TOP gogo

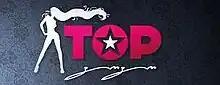

TOP gogo (TOP გოგო) is a Georgian reality television show. Georgian model Salome Gviniashvili assumed the role of the head of the search as well as a mentor and judge for the contestants for the first season. She was replaced by Nino Tskitishvili (ნინო ცქიტიშვილი) for season two.